Thomas M. Burgess

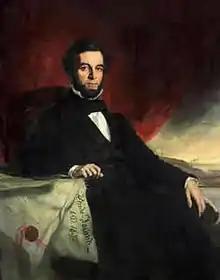
Thomas M. Burgess

Thomas Mackie Burgess (June 6, 1806 – October 17, 1856) was an American politician. He served as second mayor of Providence, Rhode Island from 1841 to 1852.